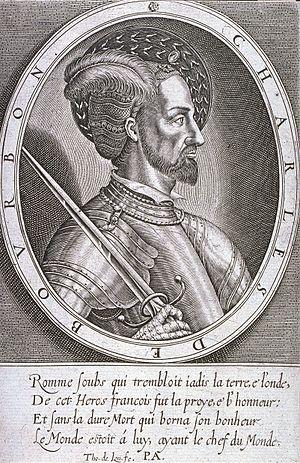
Ceci est une liste des seigneurs ou sires de Bourbon, puis ducs de Bourbon à partir de 1327. Le titre régulier de duc de Bourbon est éteint depuis 1830.
Le château de Montmelas est un ancien château fort, reconstruit aux XIIIᵉ ou XIVᵉ siècle, et restauré dans une esthétique néo-gothique au XIXᵉ siècle, qui se dresse sur la commune de Montmelas-Saint-Sorlin dans le département du Rhône en région Auvergne-Rhône-Alpes.
Thomas de Leu ou Leeuw ou Le Leup est un graveur et un éditeur d'estampes français d'origine néerlandaise.